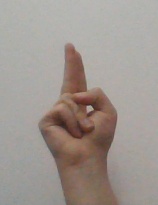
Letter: taa